Describe the emotion expressed in this image:  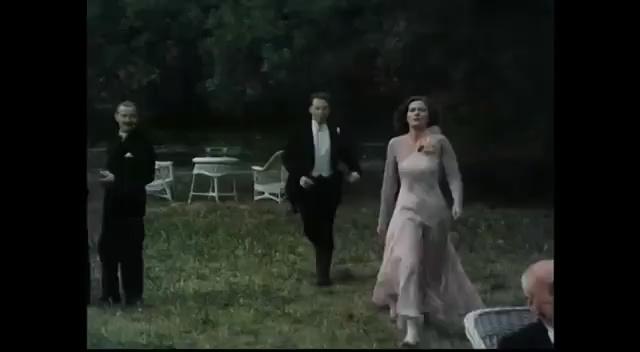
This person displays Fear, valence and arousal with low intensity.